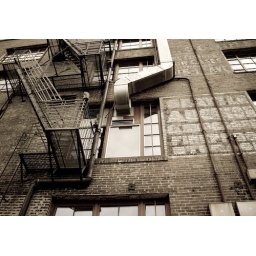
Old apartment building in Pikes Place market in Seattle